Couville

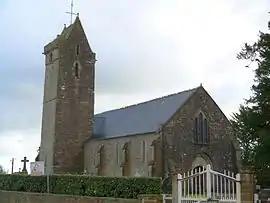
The church of Notre-Dame

Couville is a commune in the Manche department in Normandy in north-western France.